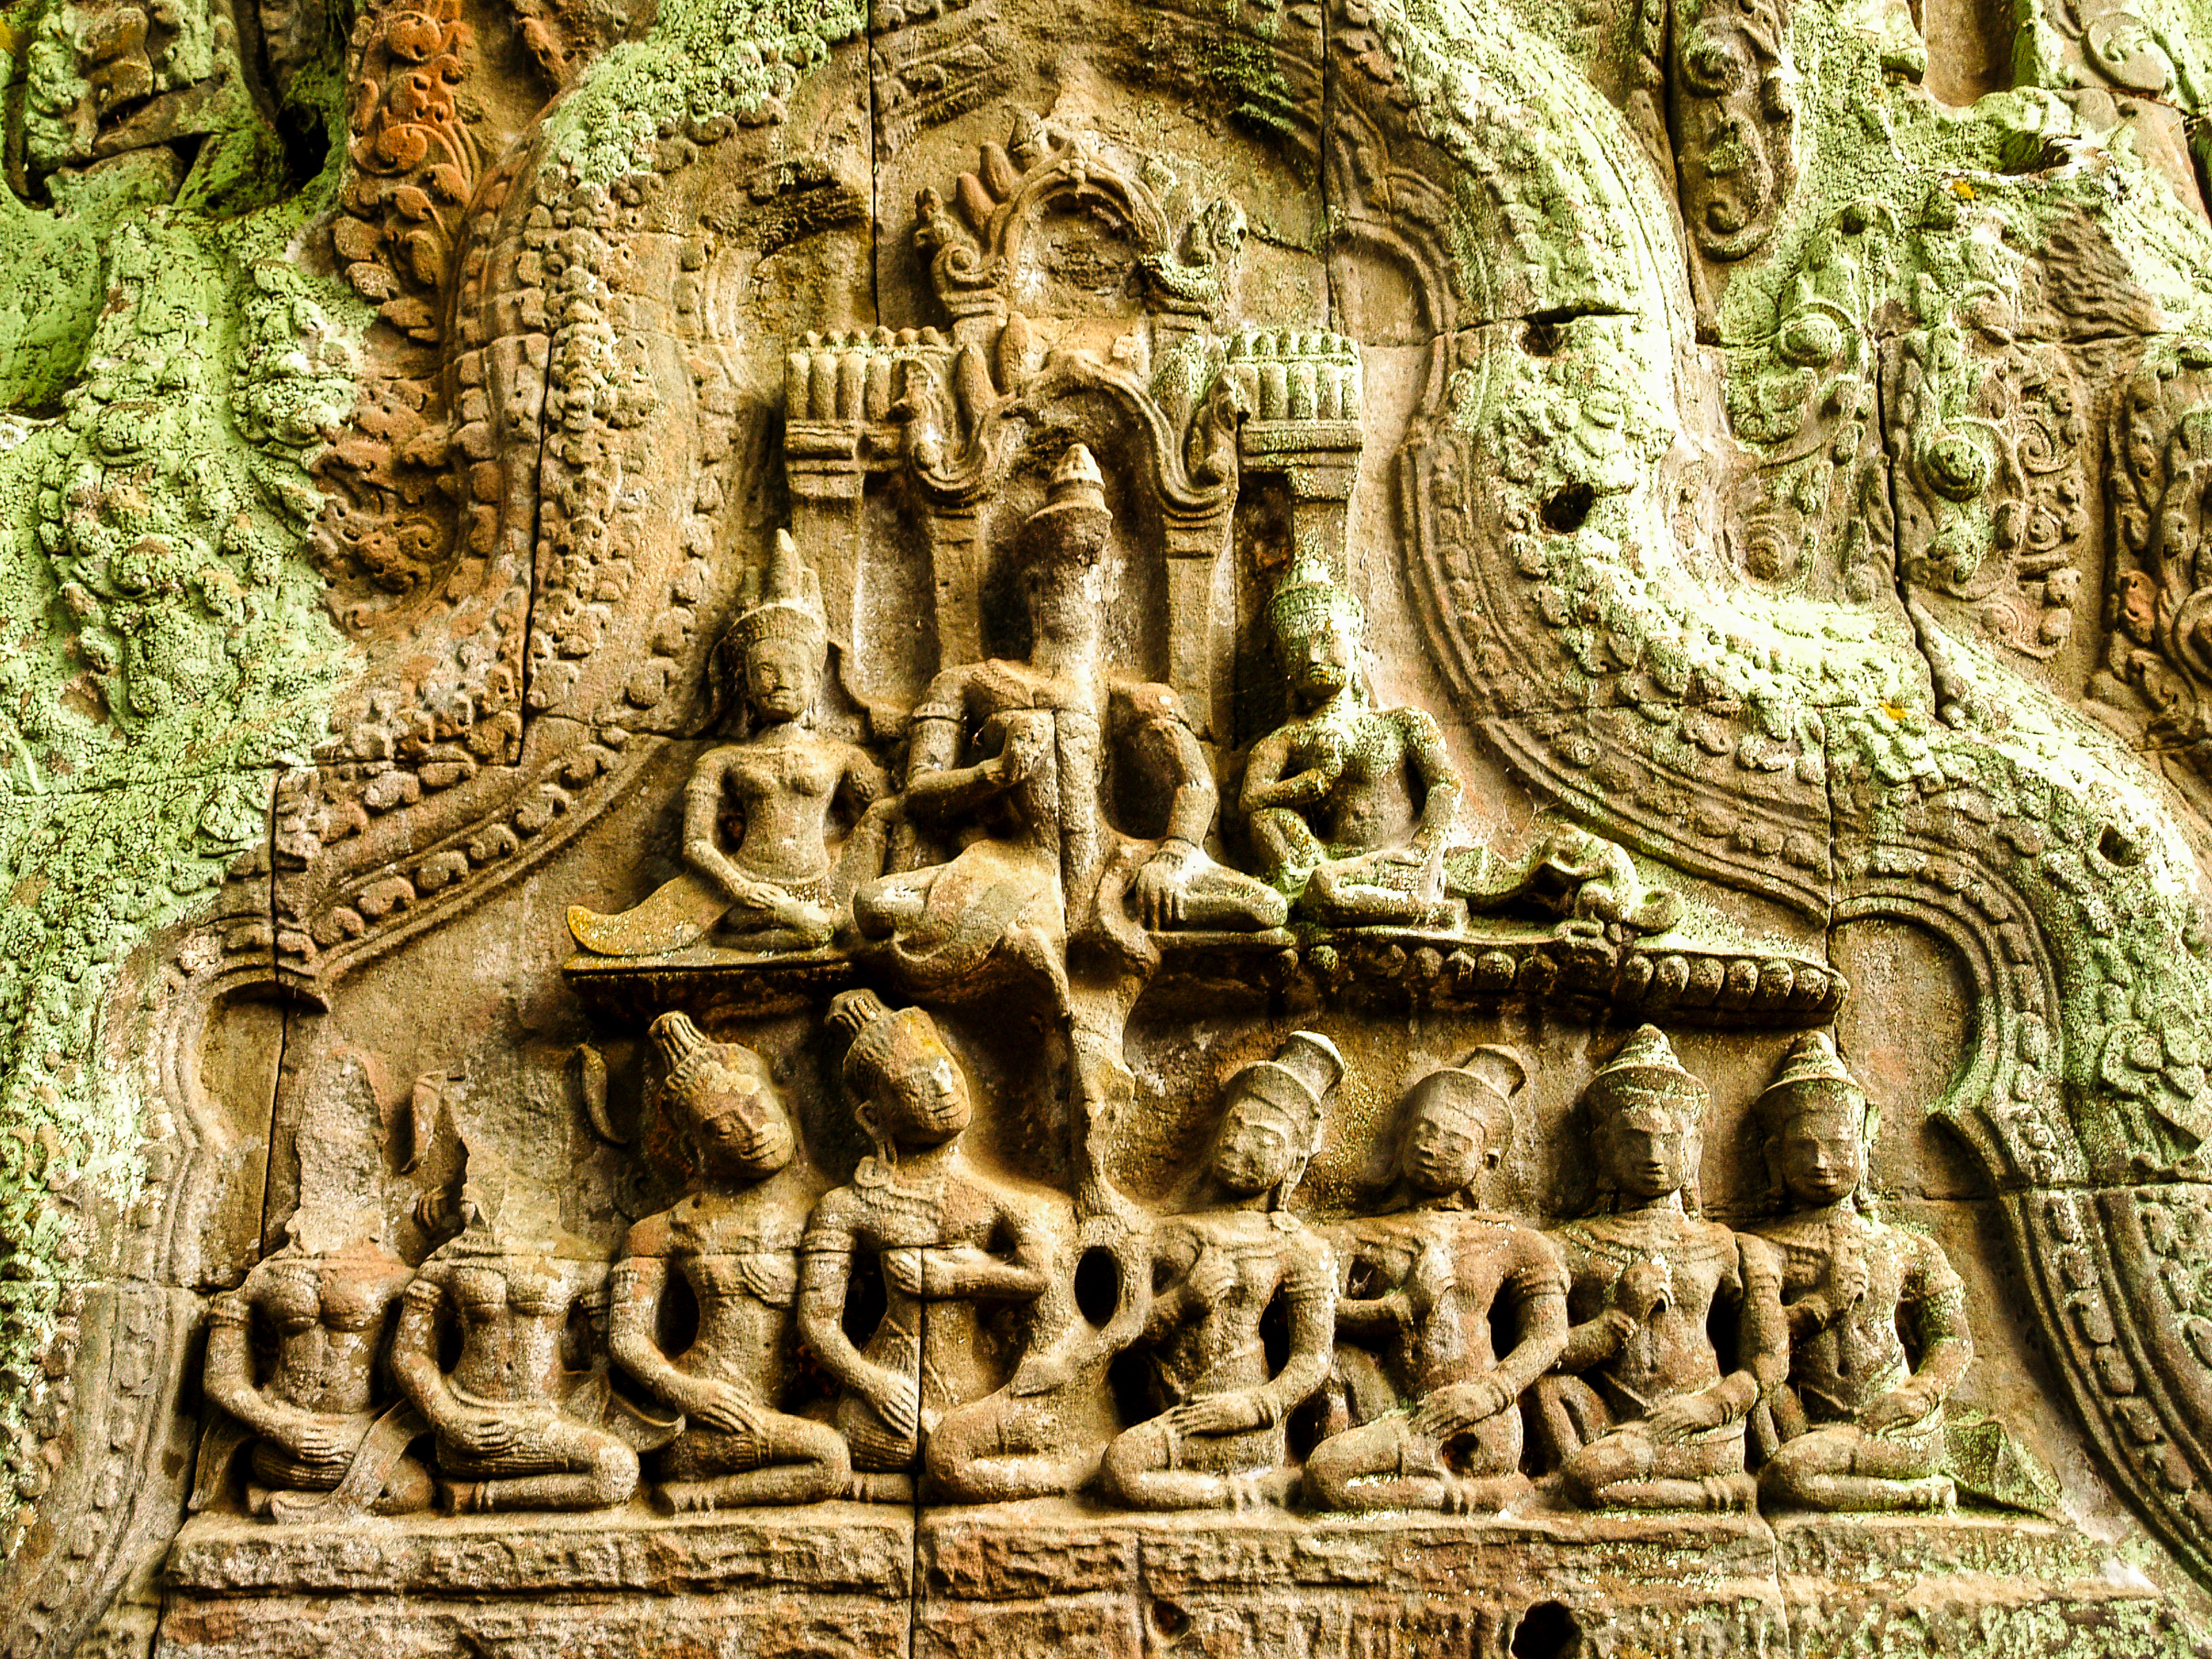
old, cambodia, culture, temple, ancient, stone, architecture, religion, art, asia, statue, ruin, history, tourism, sculpture, monument, religious, khmer, line, thom, civilization, cambodian, asian, hindu, travel, angkor, wat, bayon, heritage, tourist, stone carving, historic site, carving, relief, archaeological site, ancient history, medieval architecture, tree, place of worship, byzantine architecture, middle ages